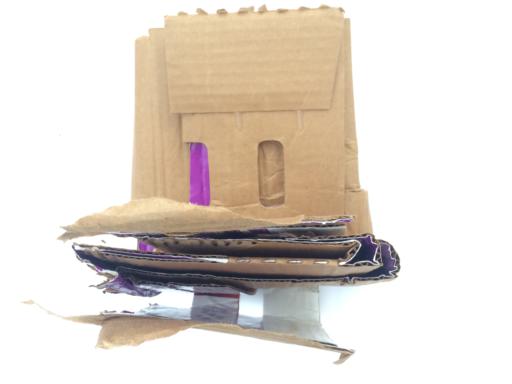
Waste category: cardboard